Raj Kapoor Award

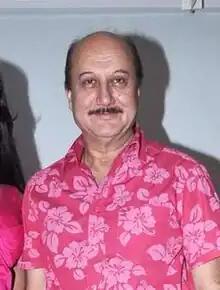
The 2024 recipient: Anupam Kher

The Raj Kapoor Award is the highest lifetime achievement award in Hindi cinema, established by the Government of Maharashtra, India. It is presented annually by the Department of Cultural Affairs, Maharashtra. Award instituted in 1998 to recognises individual for their "Lifetime Achievement to Hindi cinema". The recipient is recognized for their exceptional contribution to the Indian cinema and is chosen by a panel of distinguished figures within the Indian film sector. The accolade includes a certificate, a shawl, and a monetary award of ₹5,00,000.